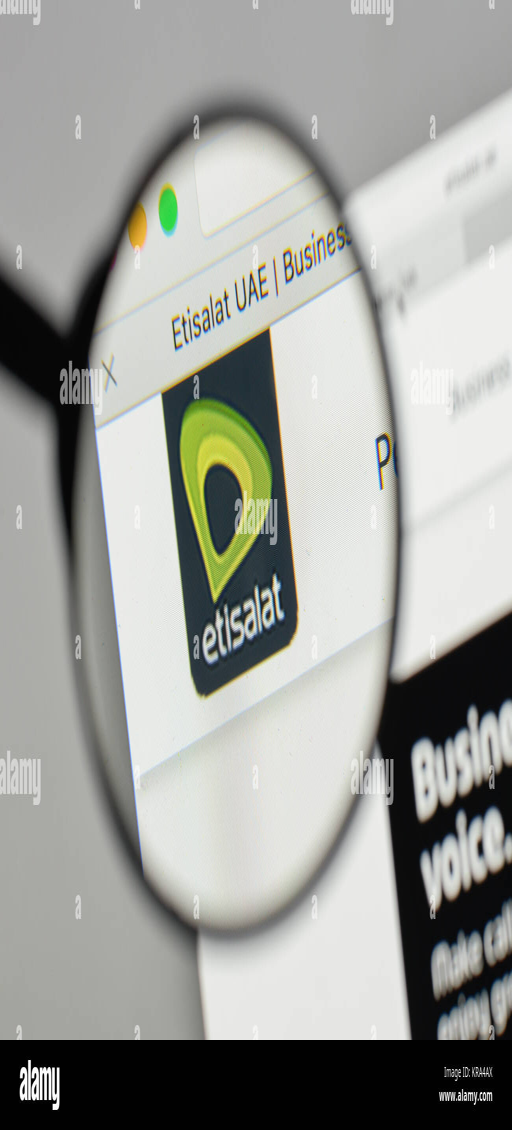
logo on the website homepage